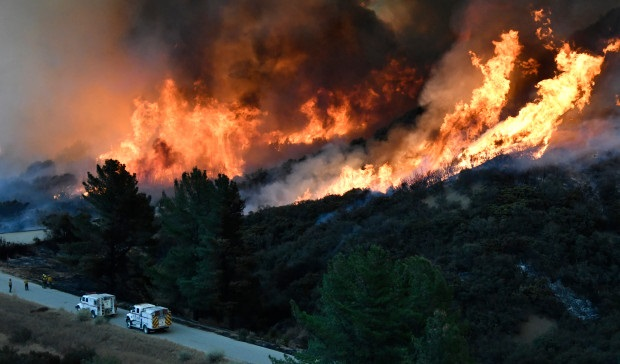
Fire: yes
Smoke: yes